History of French wine

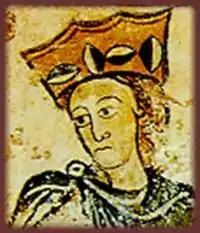
The marriage of Eleanor of Aquitaine to Henry II of England would have a dramatic influence on the development of the prominent French wine region of Bordeaux.

The development of railway systems broadened the horizon for trade in French wines. Regions that were not historically dependent on river transportation suddenly found new opportunities and more commercial interest in their wines now that they could be transported more easily. The Languedoc region of southern France became a vastly planted expanse of land churning out great numbers of light, simple wines that were sent all over France. Many of these wines were "improved" in alcohol, color and weight with the addition of Algerian wine from the French colony in Africa—providing a sizable impact on the Algerian economy until that country's independence in the mid 20th century.